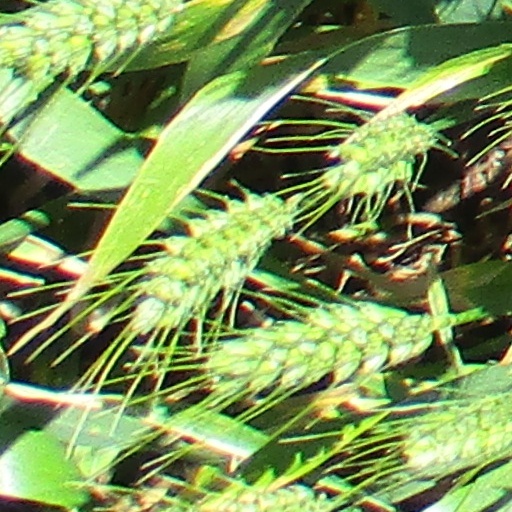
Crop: wheat